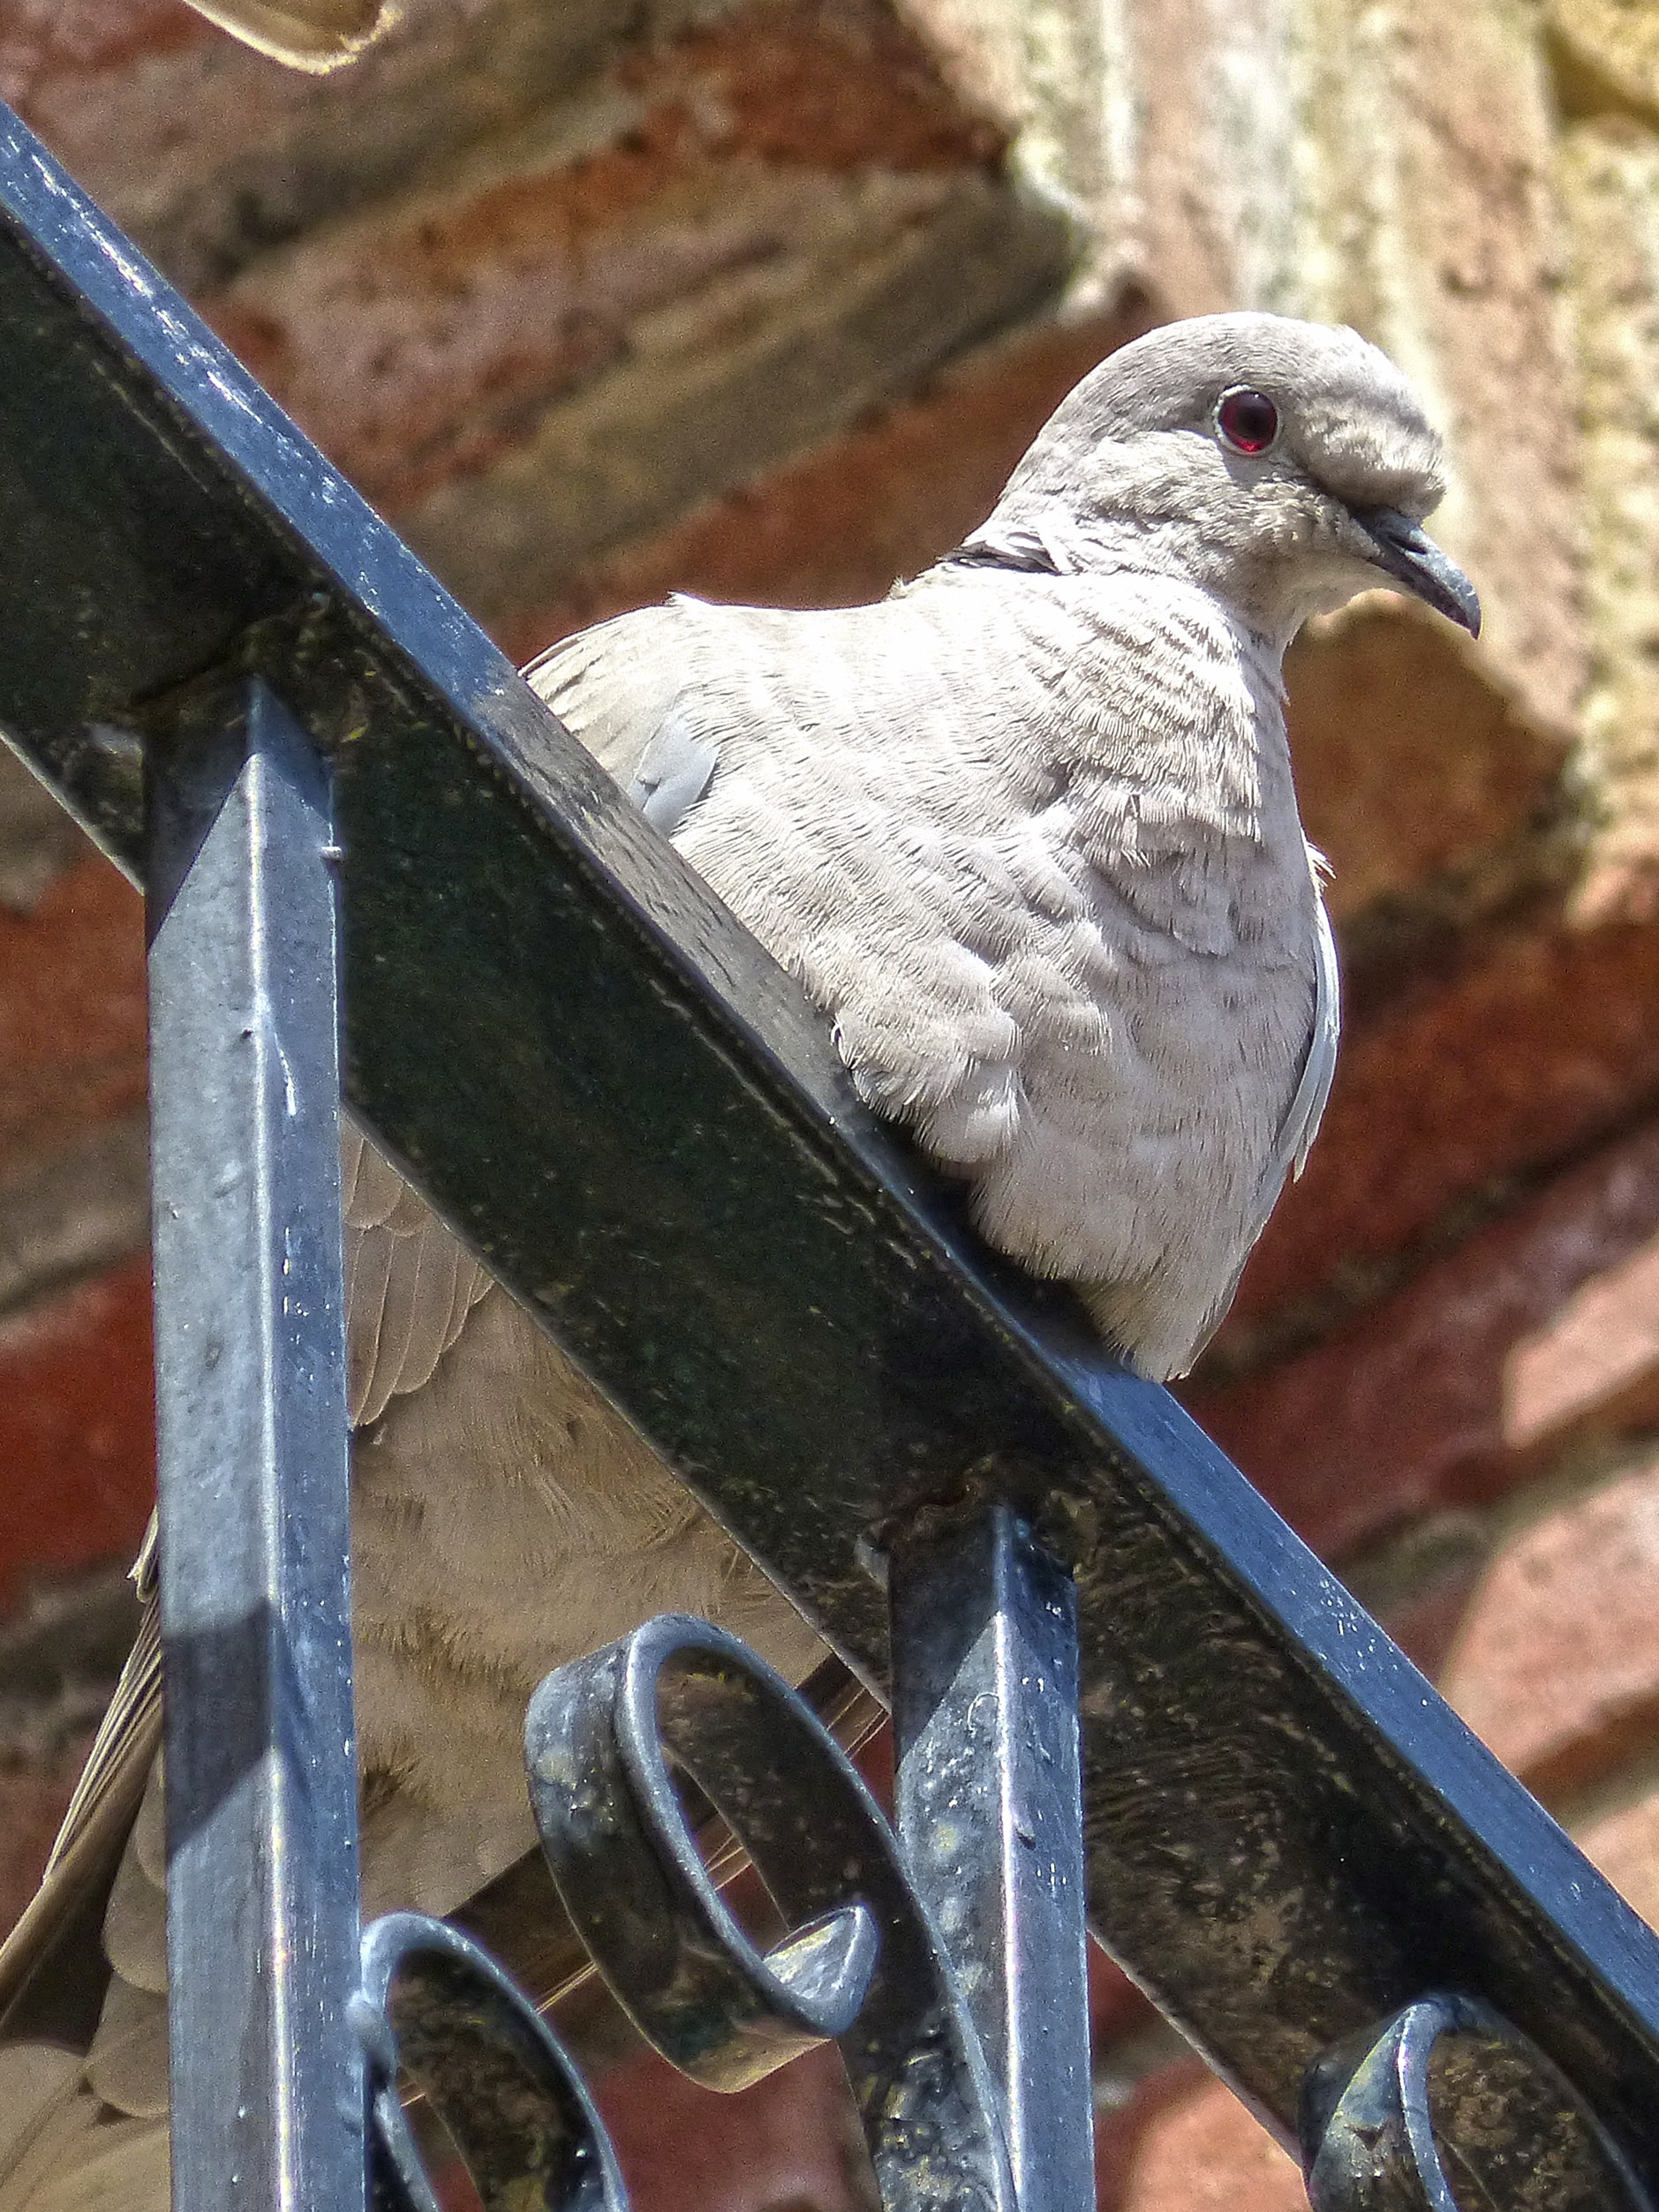
bird, wing, balcony, wildlife, beak, fauna, vertebrate, ave, turtledove, pigeons and doves